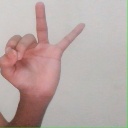
अक्षर: ण